Anderson Dawson

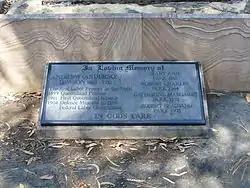
Anderson Dawson's headstone at Brisbane's Toowong Cemetery.

Dawson entered politics at the 1893 election, as one of the two Labor candidates for Charters Towers in the Legislative Assembly of Queensland. He won the seat, and retained it at the 1896 and 1899 elections. Dawson was inspired by Marxist economics, and performed speeches to the Social Democratic Federation on Marx and issues surrounding surplus labour.